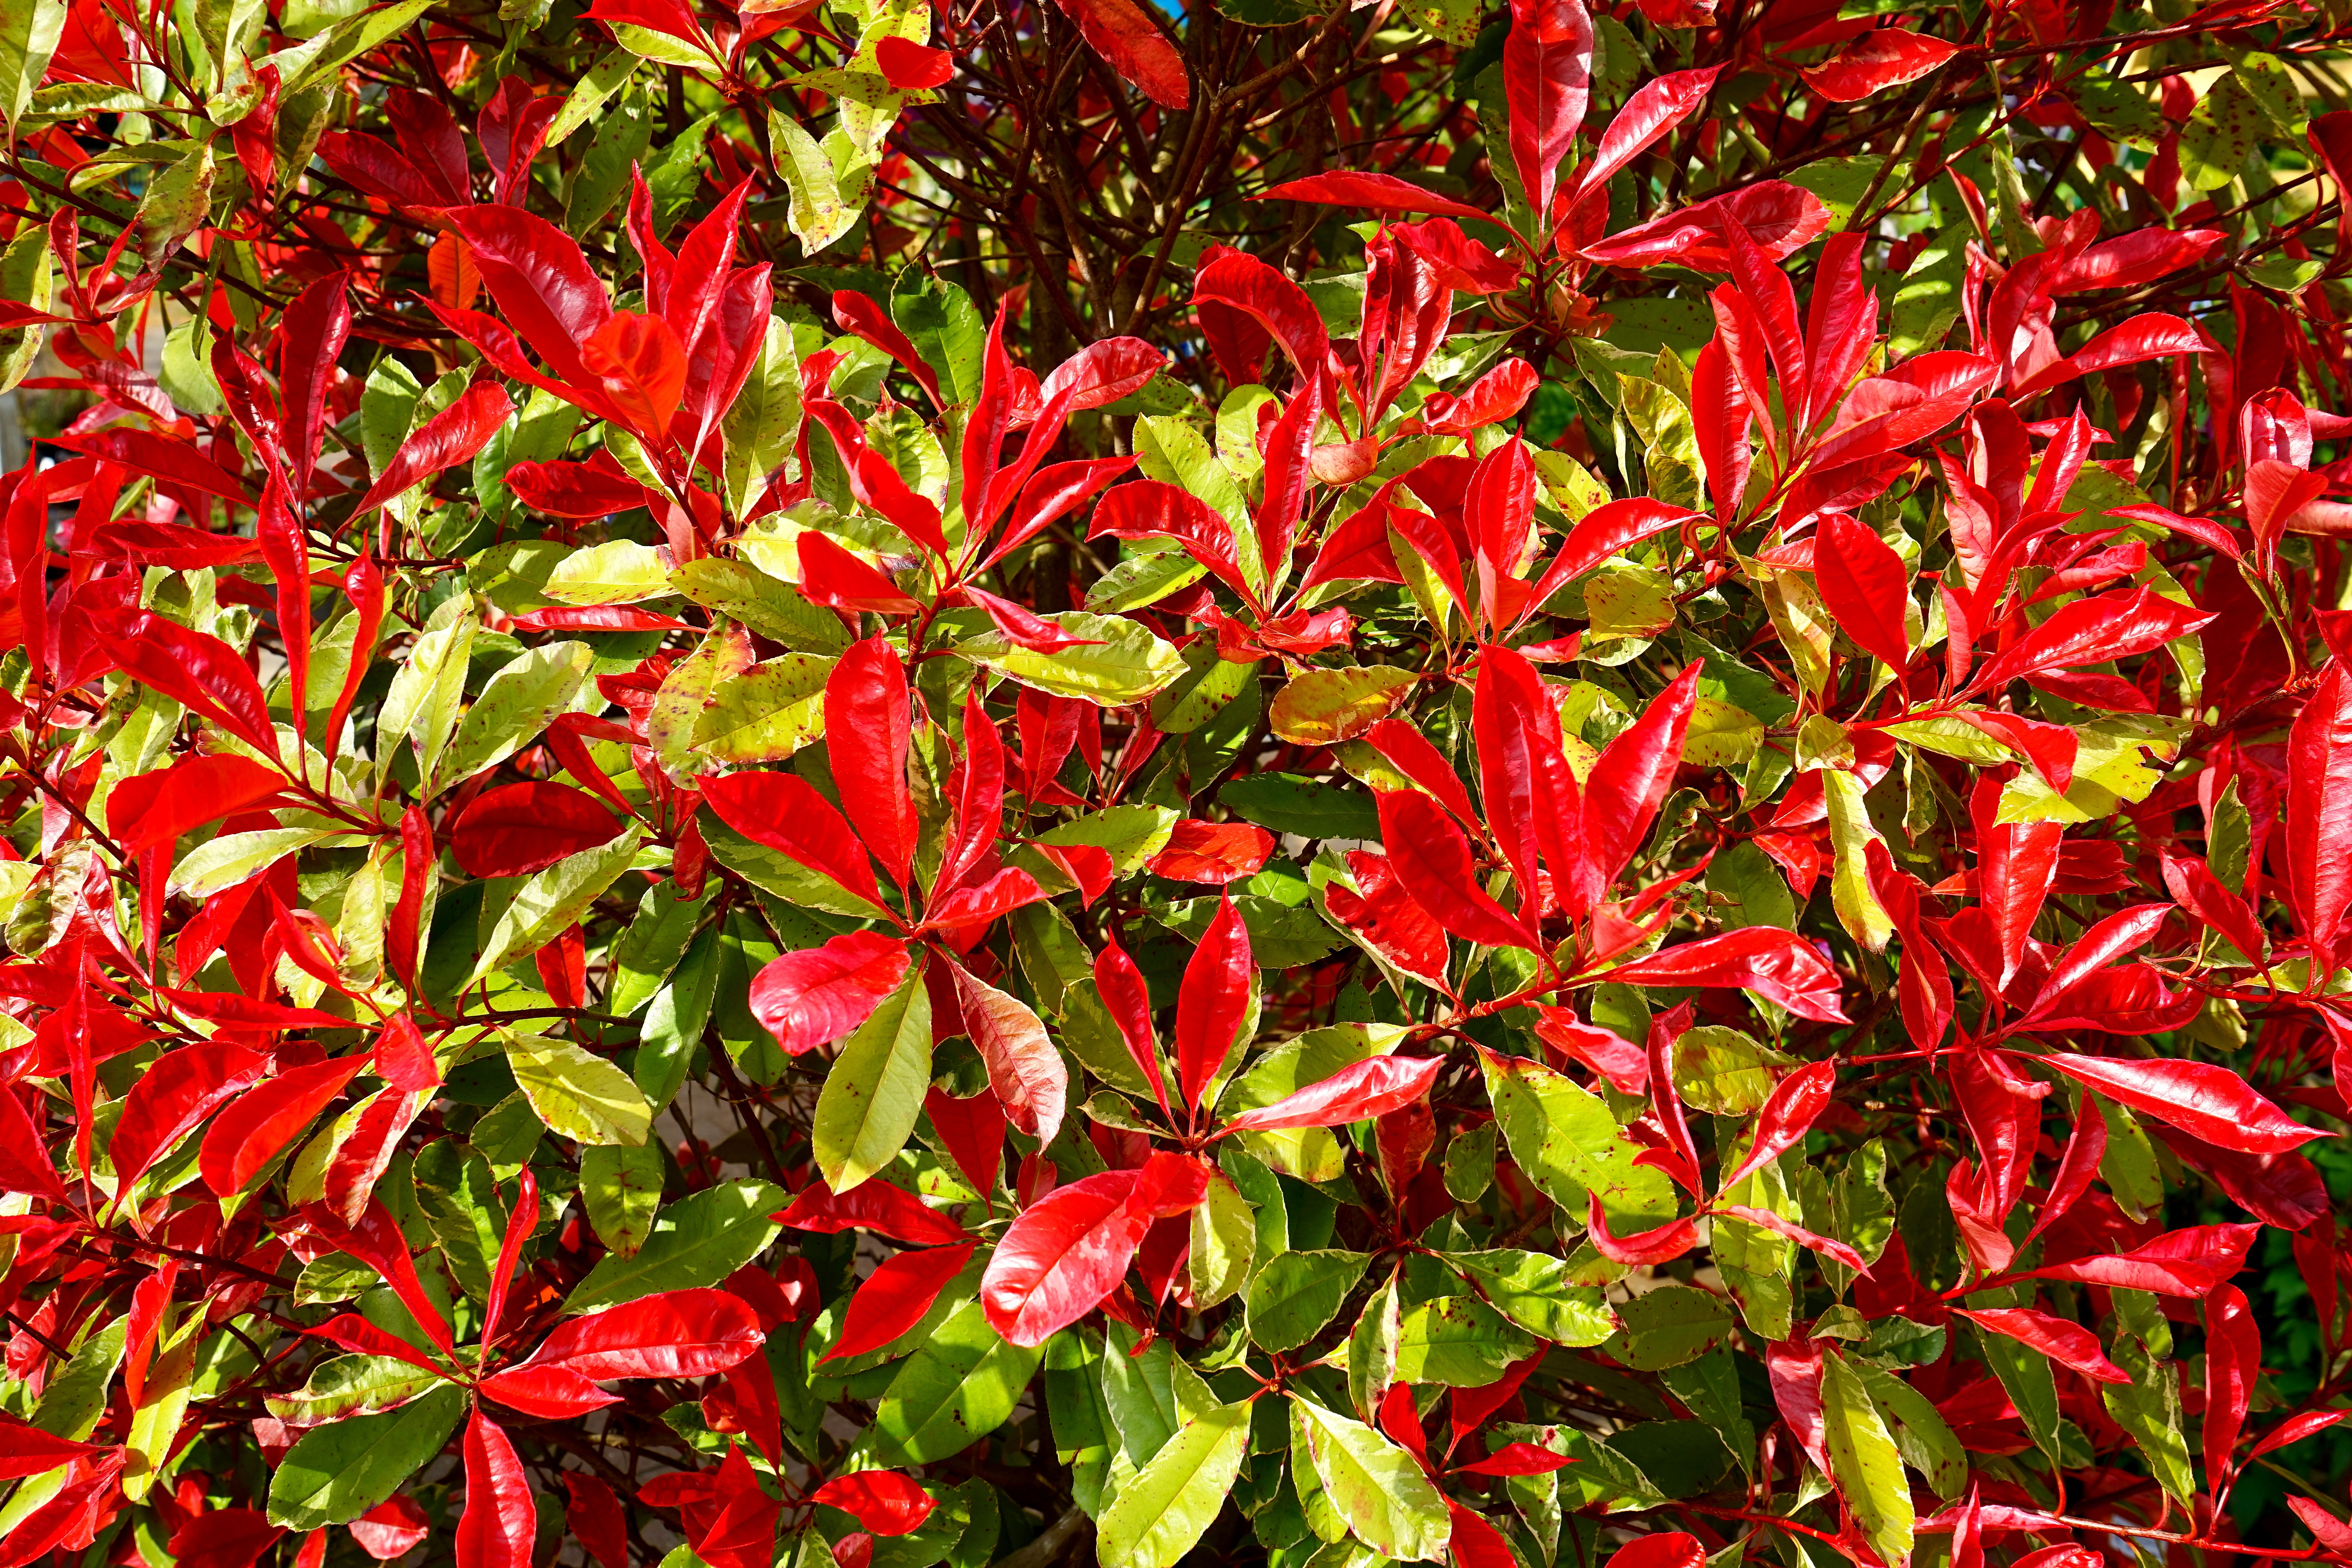
flower, plant, red, flowering plant, leaf, shrub